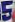
Number: 5